Basilica of San Bernardino

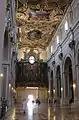
Inside partial view

Ten years after the saint's death, the first period of works began in 1454. The site chosen was situated between the San Salvatore hospital and the now defunct church of Sant'Alò, to the east of the junction of Via Roma with the Corso Vittorio Emanuele in the heart of the town, close to the eastern walls of the Santa Maria quarter. The works were frequently interrupted by various natural phenomena including the earthquake of 1461, which caused some damage to the building and stalled proceedings until 1464. In 1471 the structure was consecrated, though elements of the dome and mausoleum remained uncompleted until 1489 and 1505 respectively. The work on this portion of the Basilica was concluded in 1472 with the erection of the cupola, which allowed the relocation of the corpse of St Bernardino inside the dedicated chapel. In this first phase, the church had a brick facade, equipped with a portico built between 1465 and 1468, designed by Giacomo della Marca.